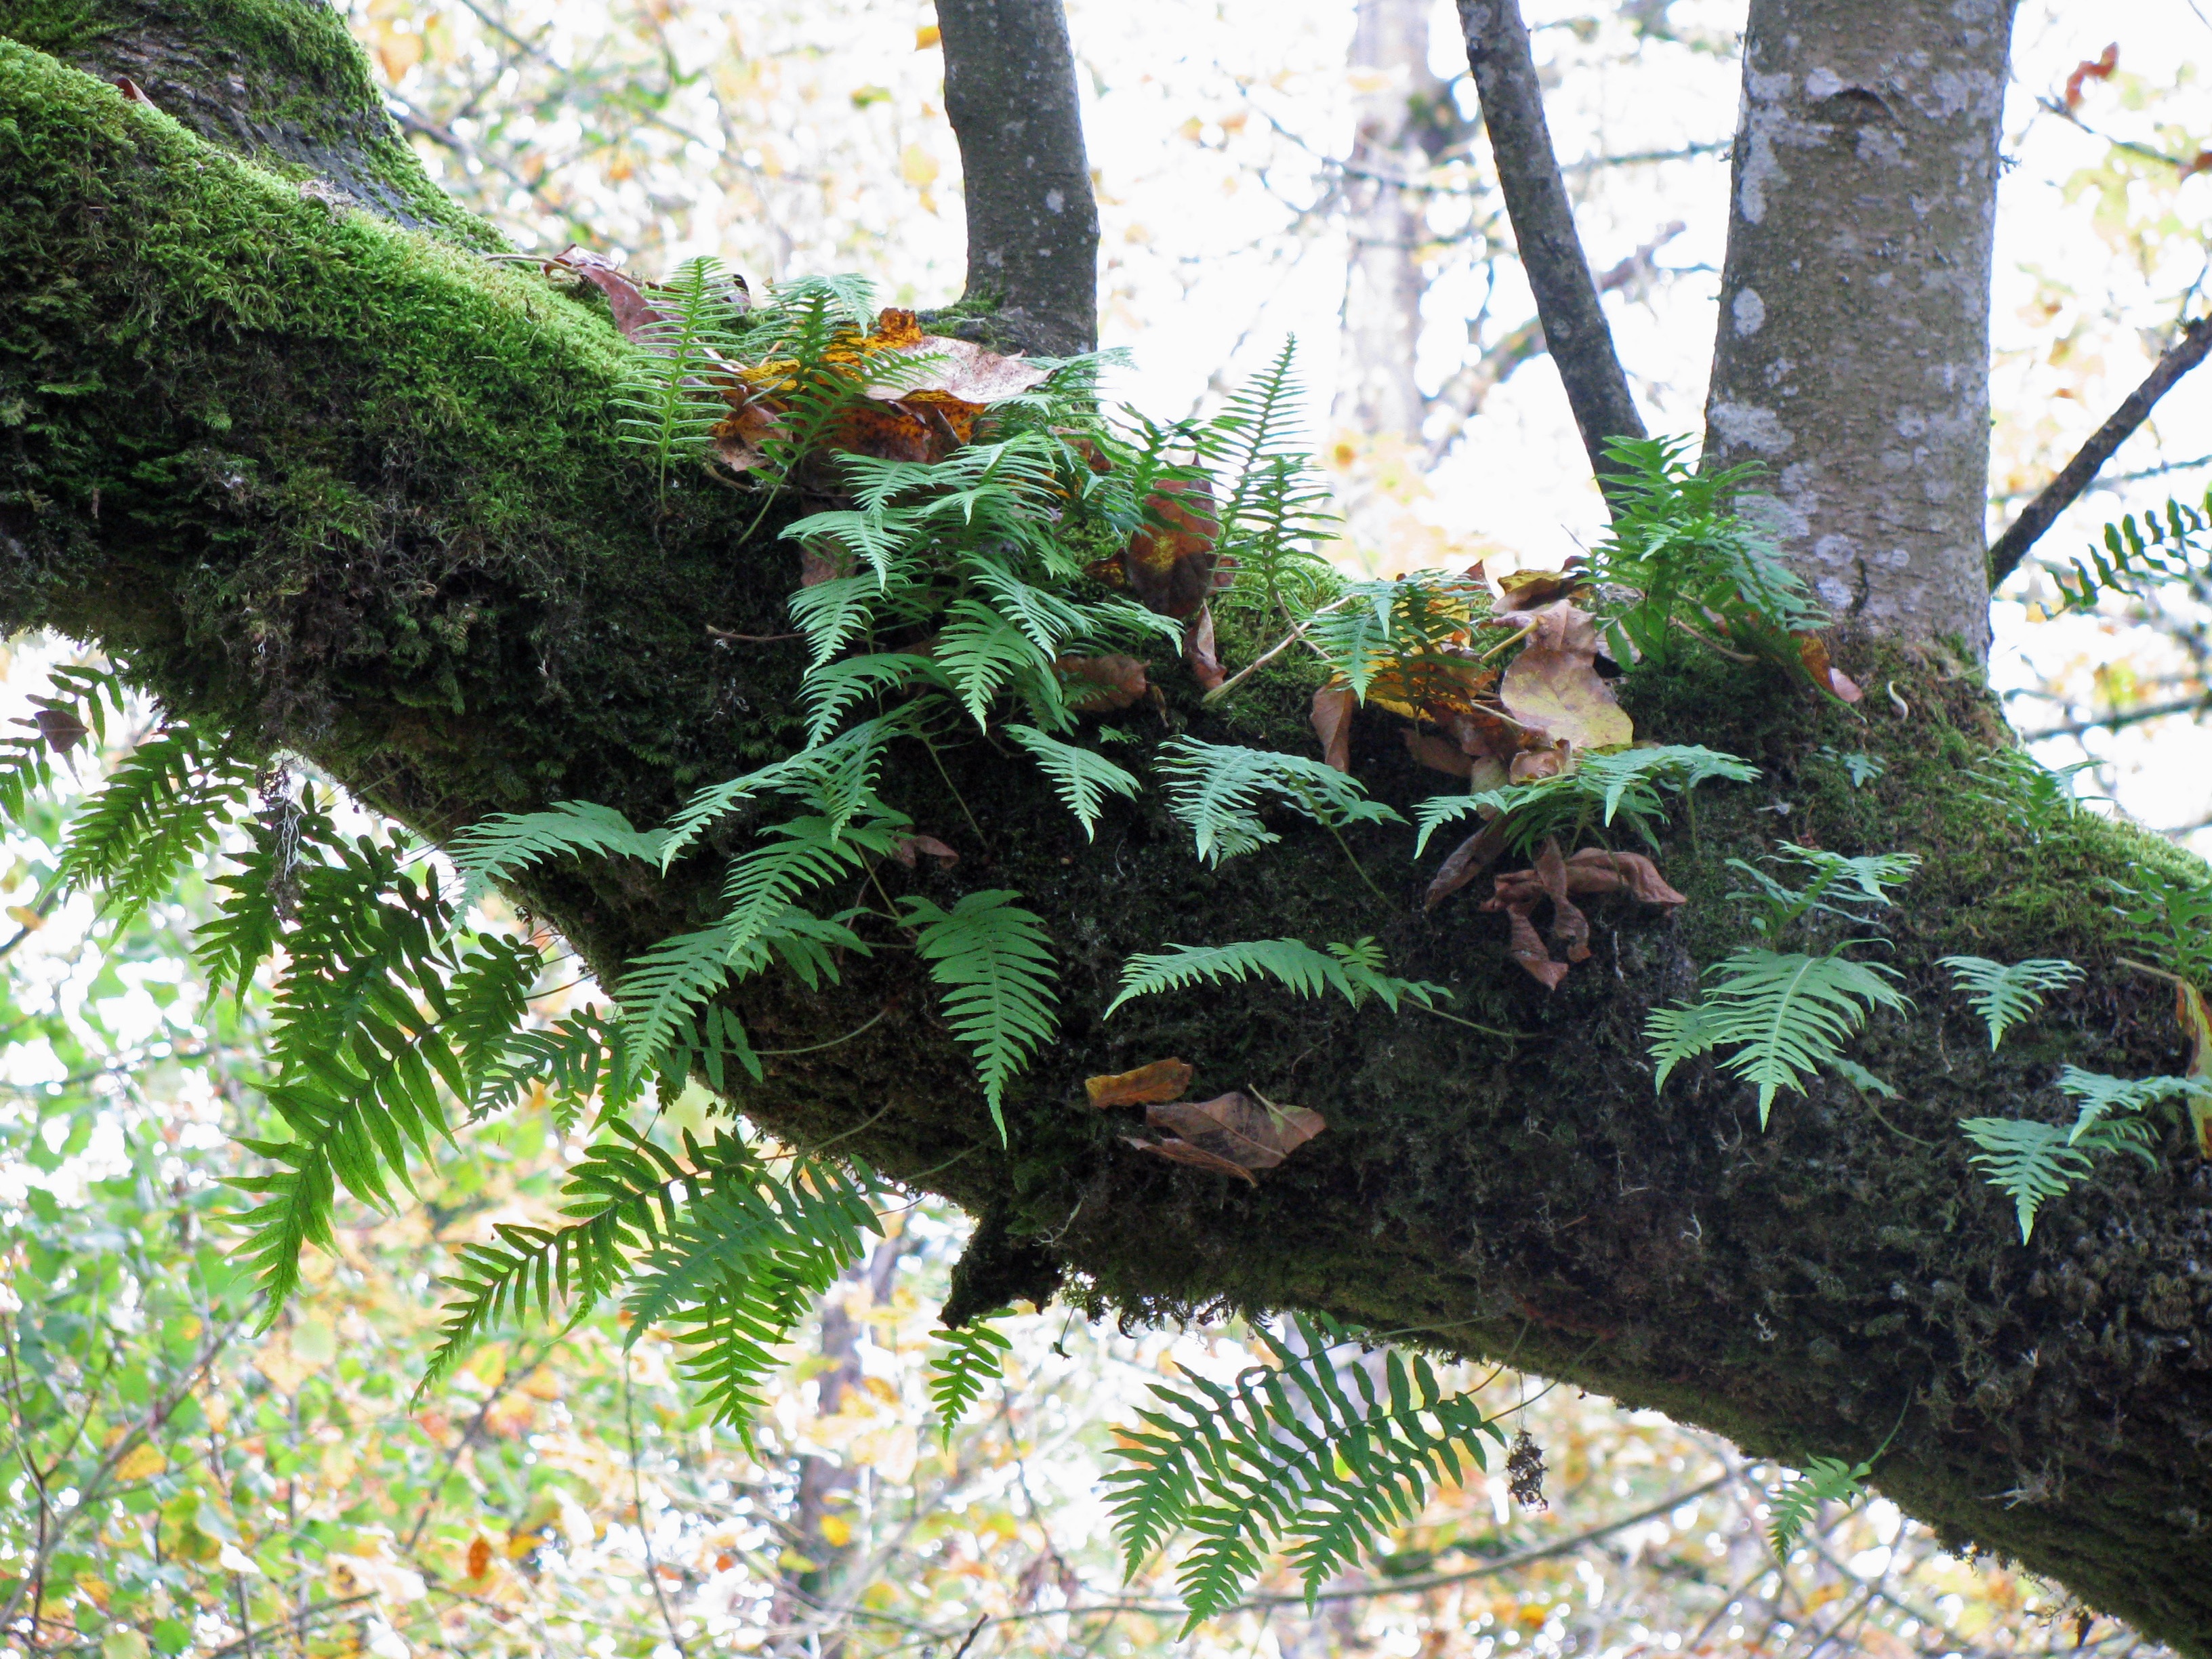
tree, nature, forest, plant, leaf, flower, moss, jungle, backyard, botany, garden, fir, flora, fern, spruce, shrub, rainforest, botanical garden, yard, oregon, woody plant, land plant, arecales